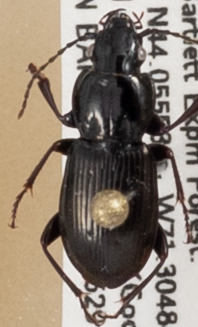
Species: Pterostichus pensylvanicus
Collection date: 2019-05-29
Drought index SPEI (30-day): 0.794
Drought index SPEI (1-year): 1.25
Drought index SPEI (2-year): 1.13